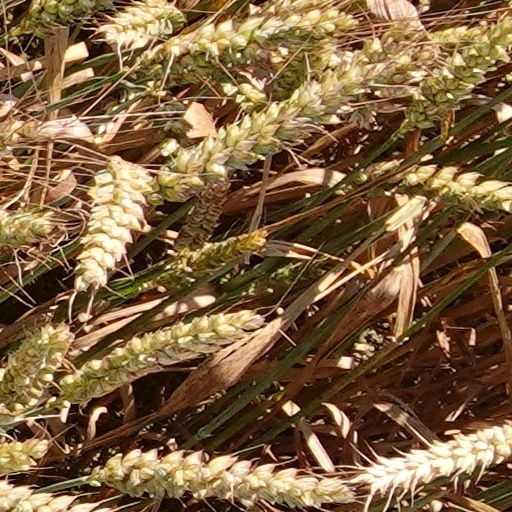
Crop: wheat